Sky position (RA, Dec in degrees): 169.304, 8.86
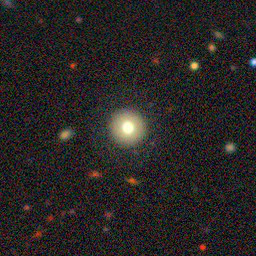
Galaxy morphology: Round Smooth Galaxies